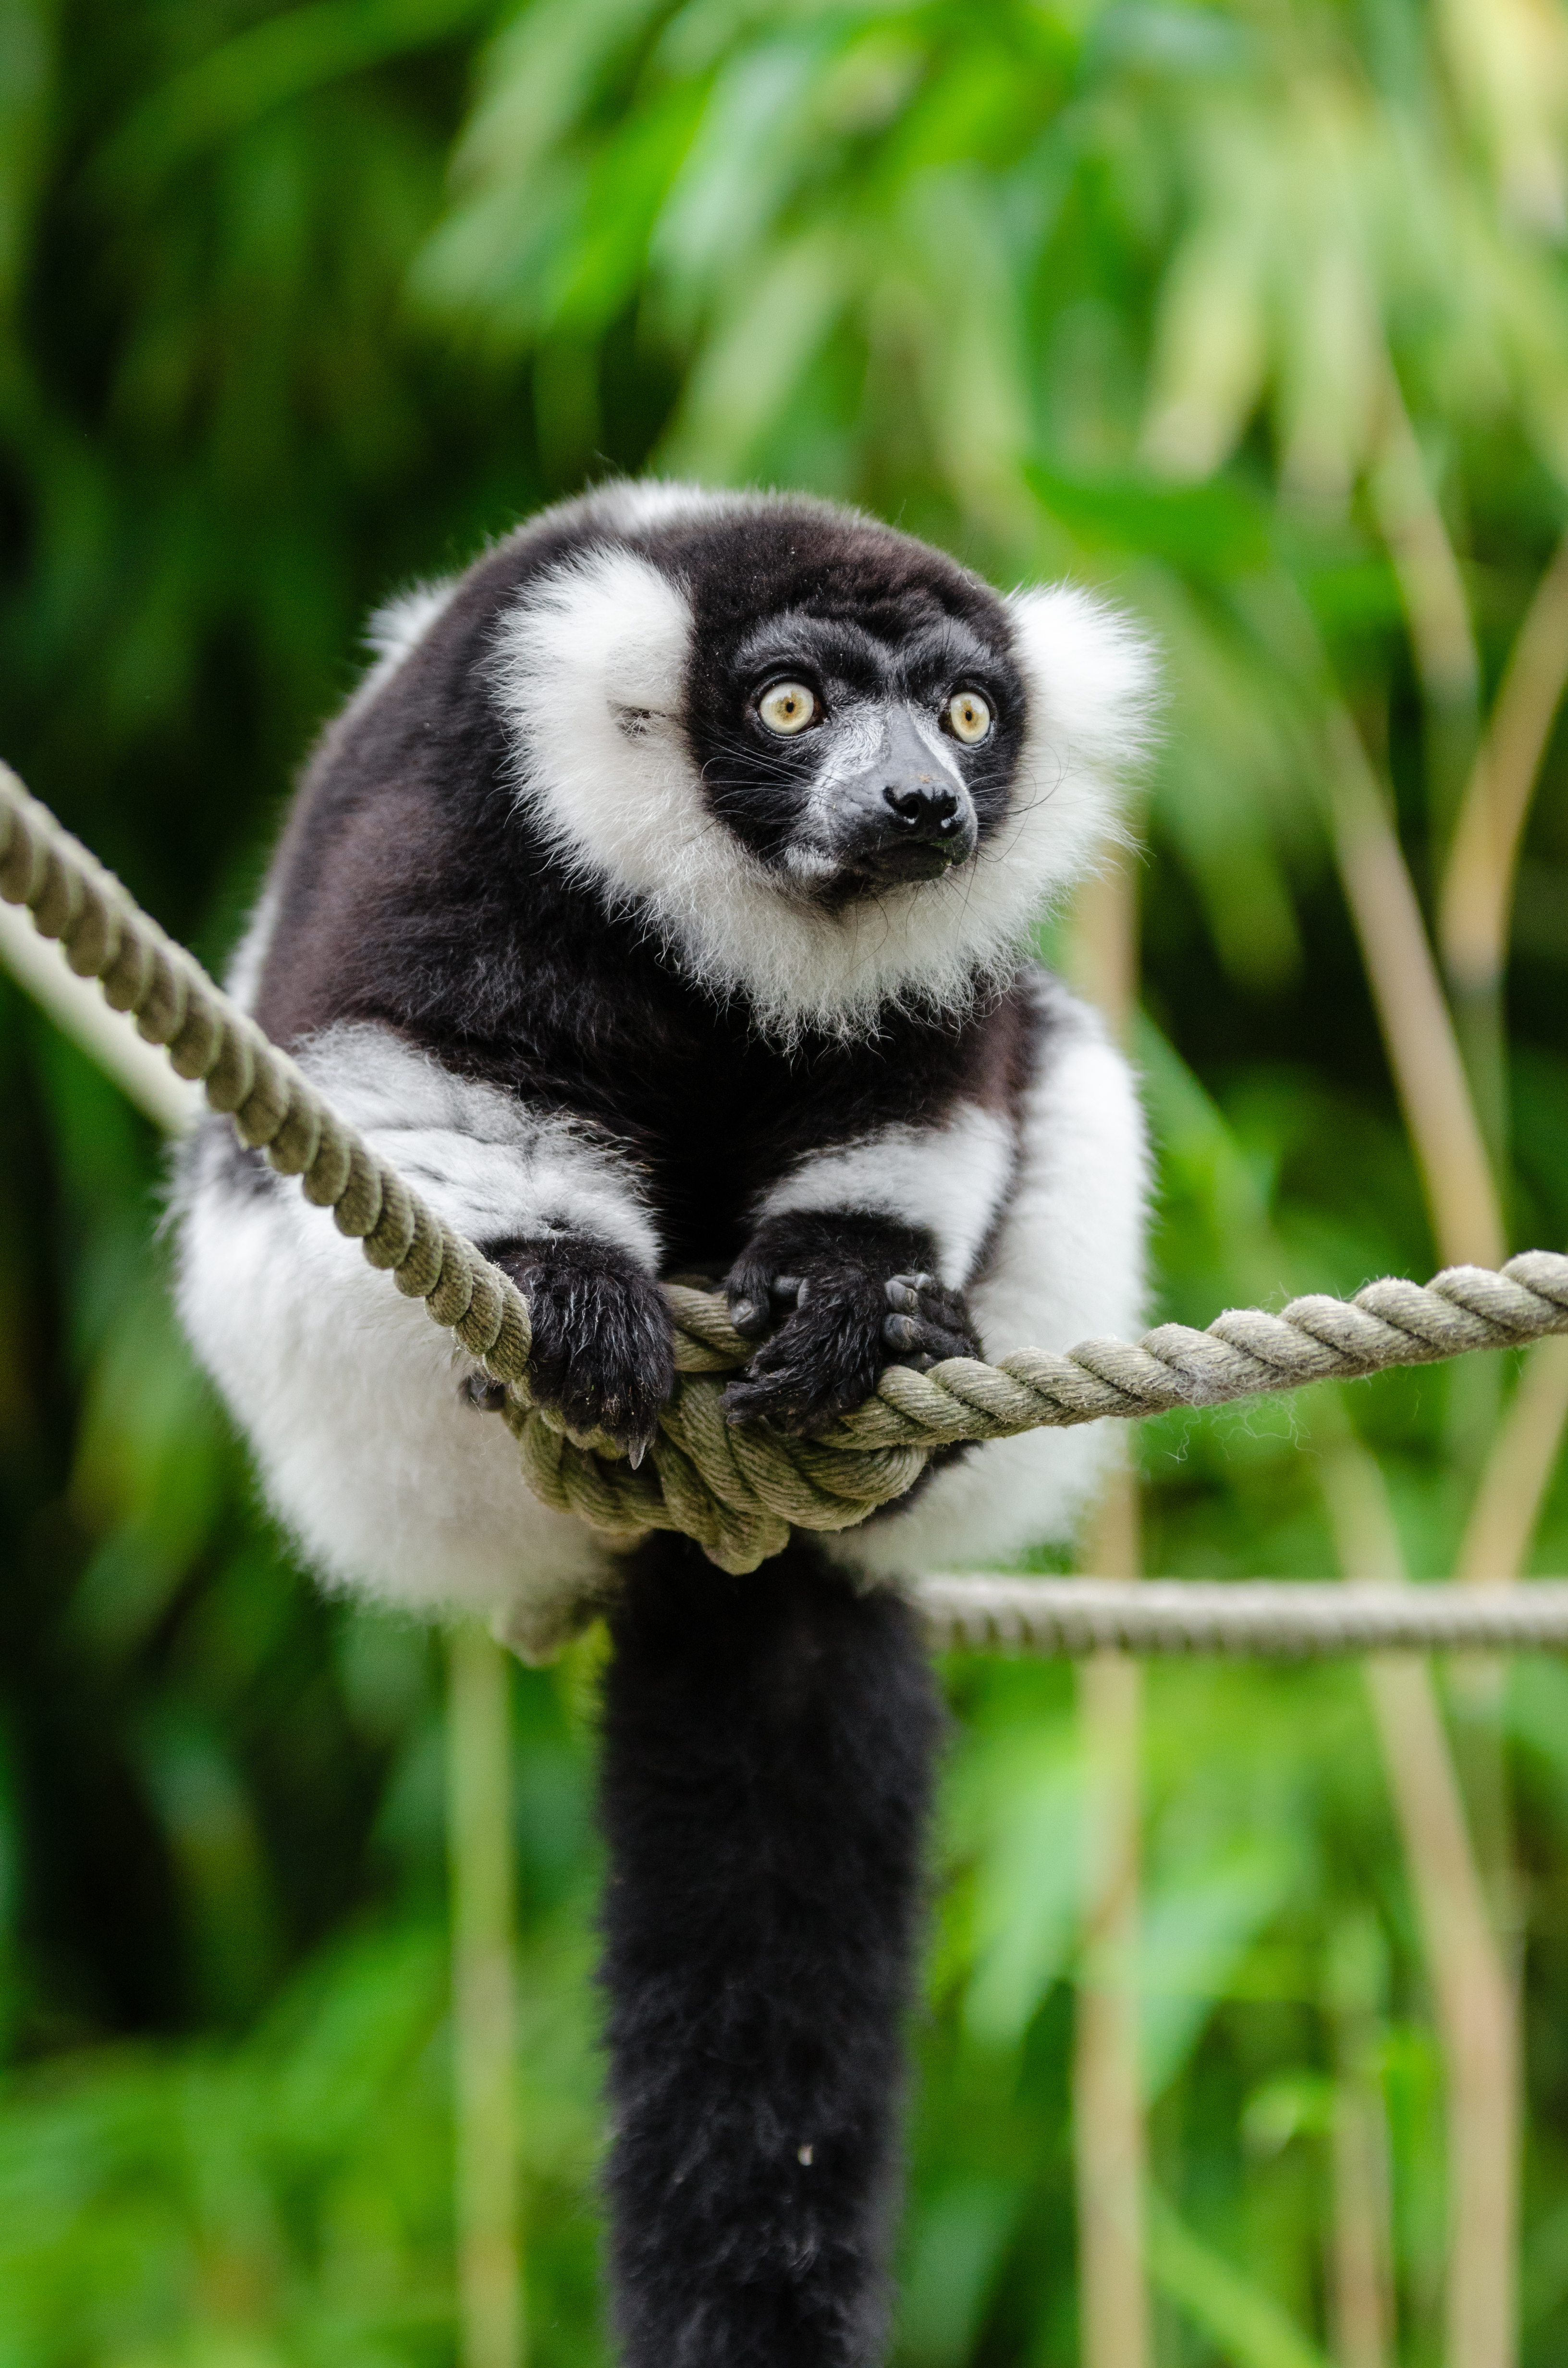
nature, animal, wildlife, zoo, mammal, fauna, primate, madagascar, vertebrate, lemur, new world monkey